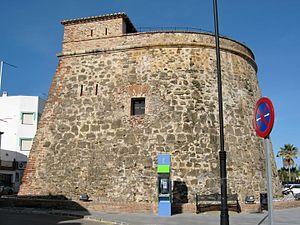
Les tours de vigilance côtière sont une série d'édifications militaires construites au XVIᵉ siècle sur la côte méditerranéenne espagnole, essentiellement Région de Murcie, et les provinces d'Alicante et Almería pour la défense du territoire contre les attaques des pirates barbaresques.